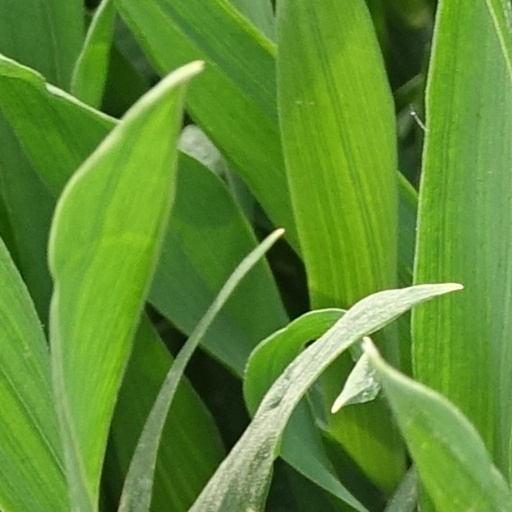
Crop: wheat